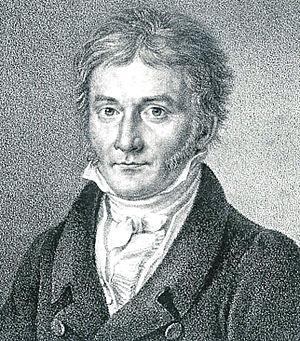
Siegfried Detlev Bendixen, né le 25 novembre 1786 à Kiel et mort en 1864 à Londres, est un peintre allemand.
En mathématiques, la géométrie différentielle des surfaces est la branche de la géométrie différentielle qui traite des surfaces, munies éventuellement de structures supplémentaires, le plus souvent une métrique riemannienne.